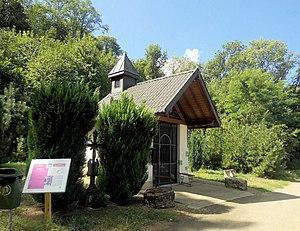
La chapelle Notre-Dame de la Vallée des Larmes à Schlierbach